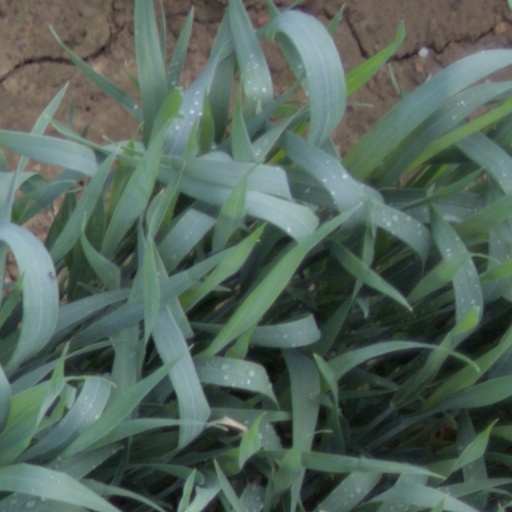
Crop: wheat